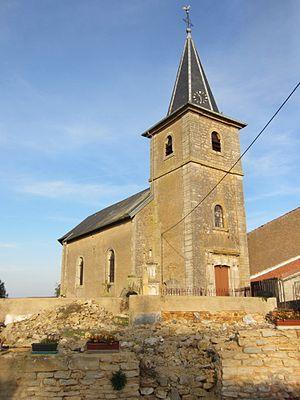
Allamont est une commune française située dans le département de Meurthe-et-Moselle en région Grand Est. Le village de Dompierre fait partie de la commune.